Ray Walston

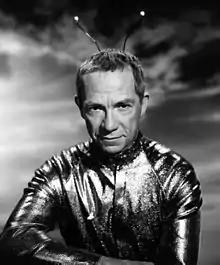
Walston in "My Favorite Martian" (1963)

Herman Ray Walston (November 2, 1914 – January 1, 2001) was an American actor. He started his career on Broadway earning the Tony Award for Best Actor in a Musical for his performance as Mr. Applegate in "Damn Yankees" (1956).